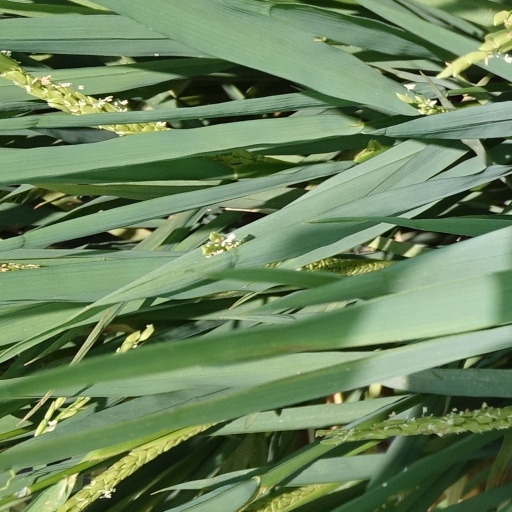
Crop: rice